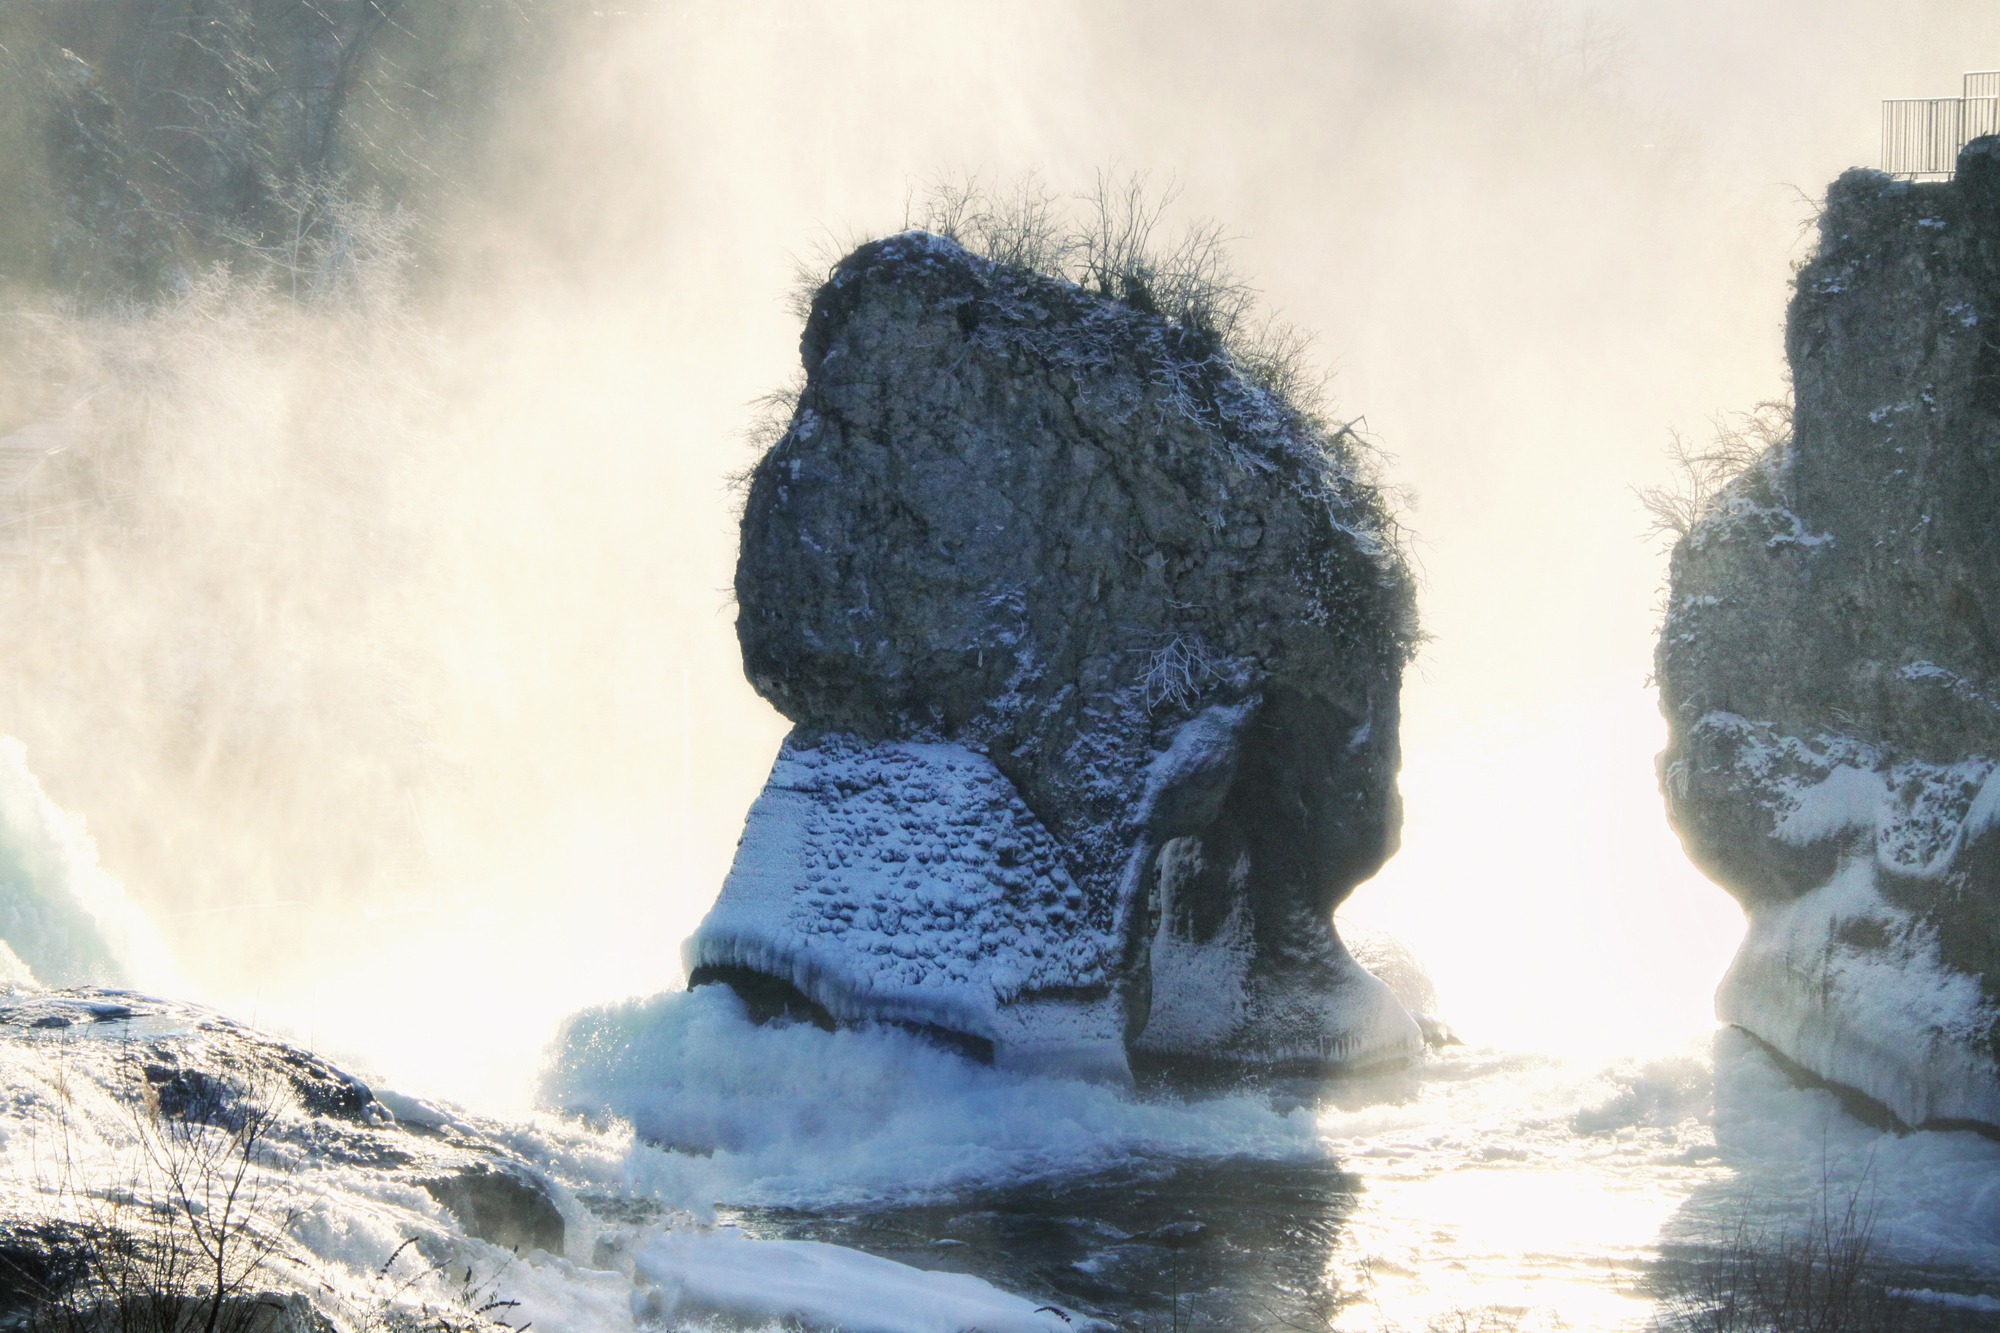
sea, coast, water, nature, rock, ocean, waterfall, mountain, snow, winter, cloud, morning, wave, cliff, reflection, flood, weather, blue, terrain, switzerland, water feature, roaring, landform, rhine falls, neuhausen am rheinfall, atmospheric phenomenon, wind wave